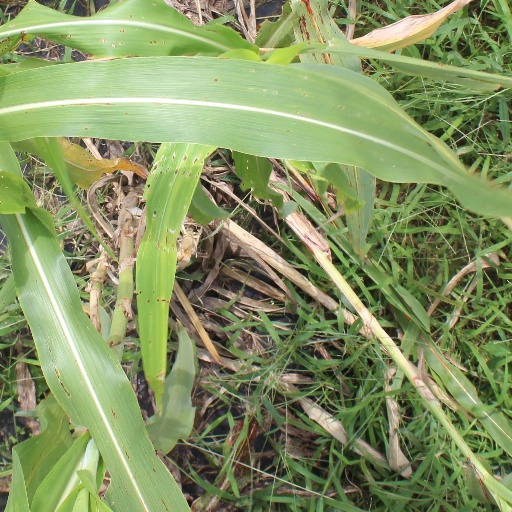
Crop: sorghum